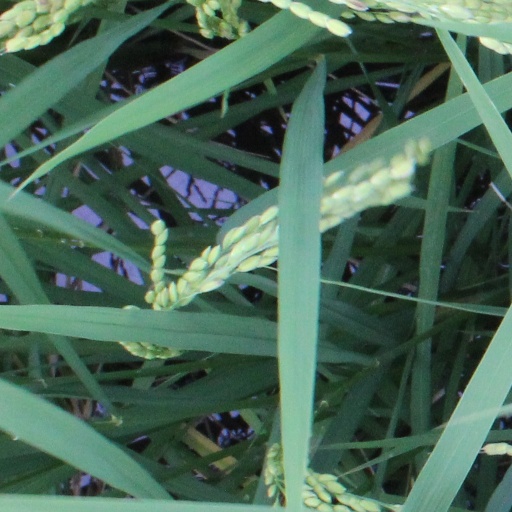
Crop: rice